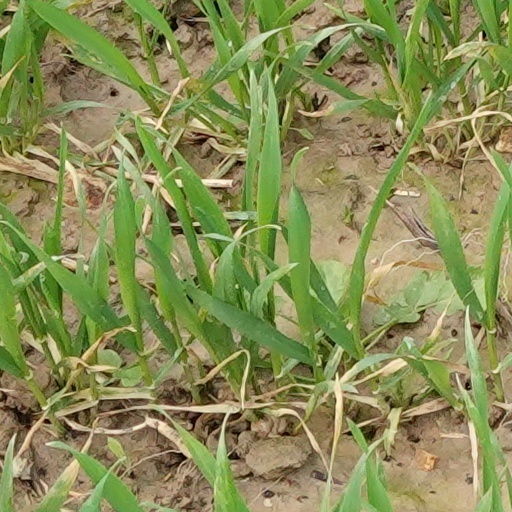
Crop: wheat